Brian Gregory

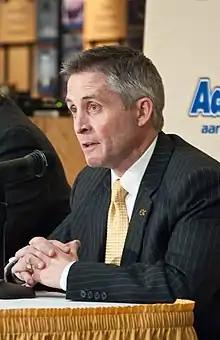
Gregory in 2011

Brian Francis Gregory (born December 15, 1966) is an American basketball executive and former coach and player who is the general manager of the Phoenix Suns. He was vice president of player programming for the Phoenix Suns, and a former college basketball coach who was most recently the head men's basketball coach at South Florida. He was previously serving as a consultant to Tom Izzo at Michigan State after being let go as head coach with Georgia Tech. Prior to coaching at Georgia Tech, he was the head coach at Dayton and an assistant coach under Izzo at Michigan State.